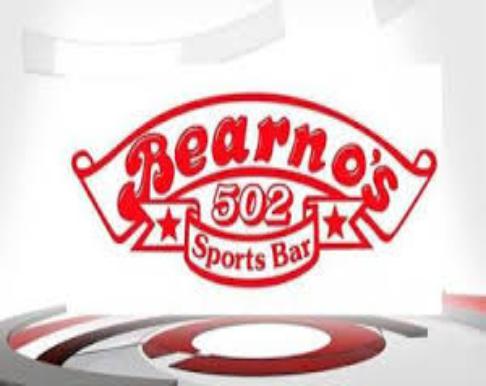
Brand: Bearno's
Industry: Food